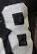
Number: 8